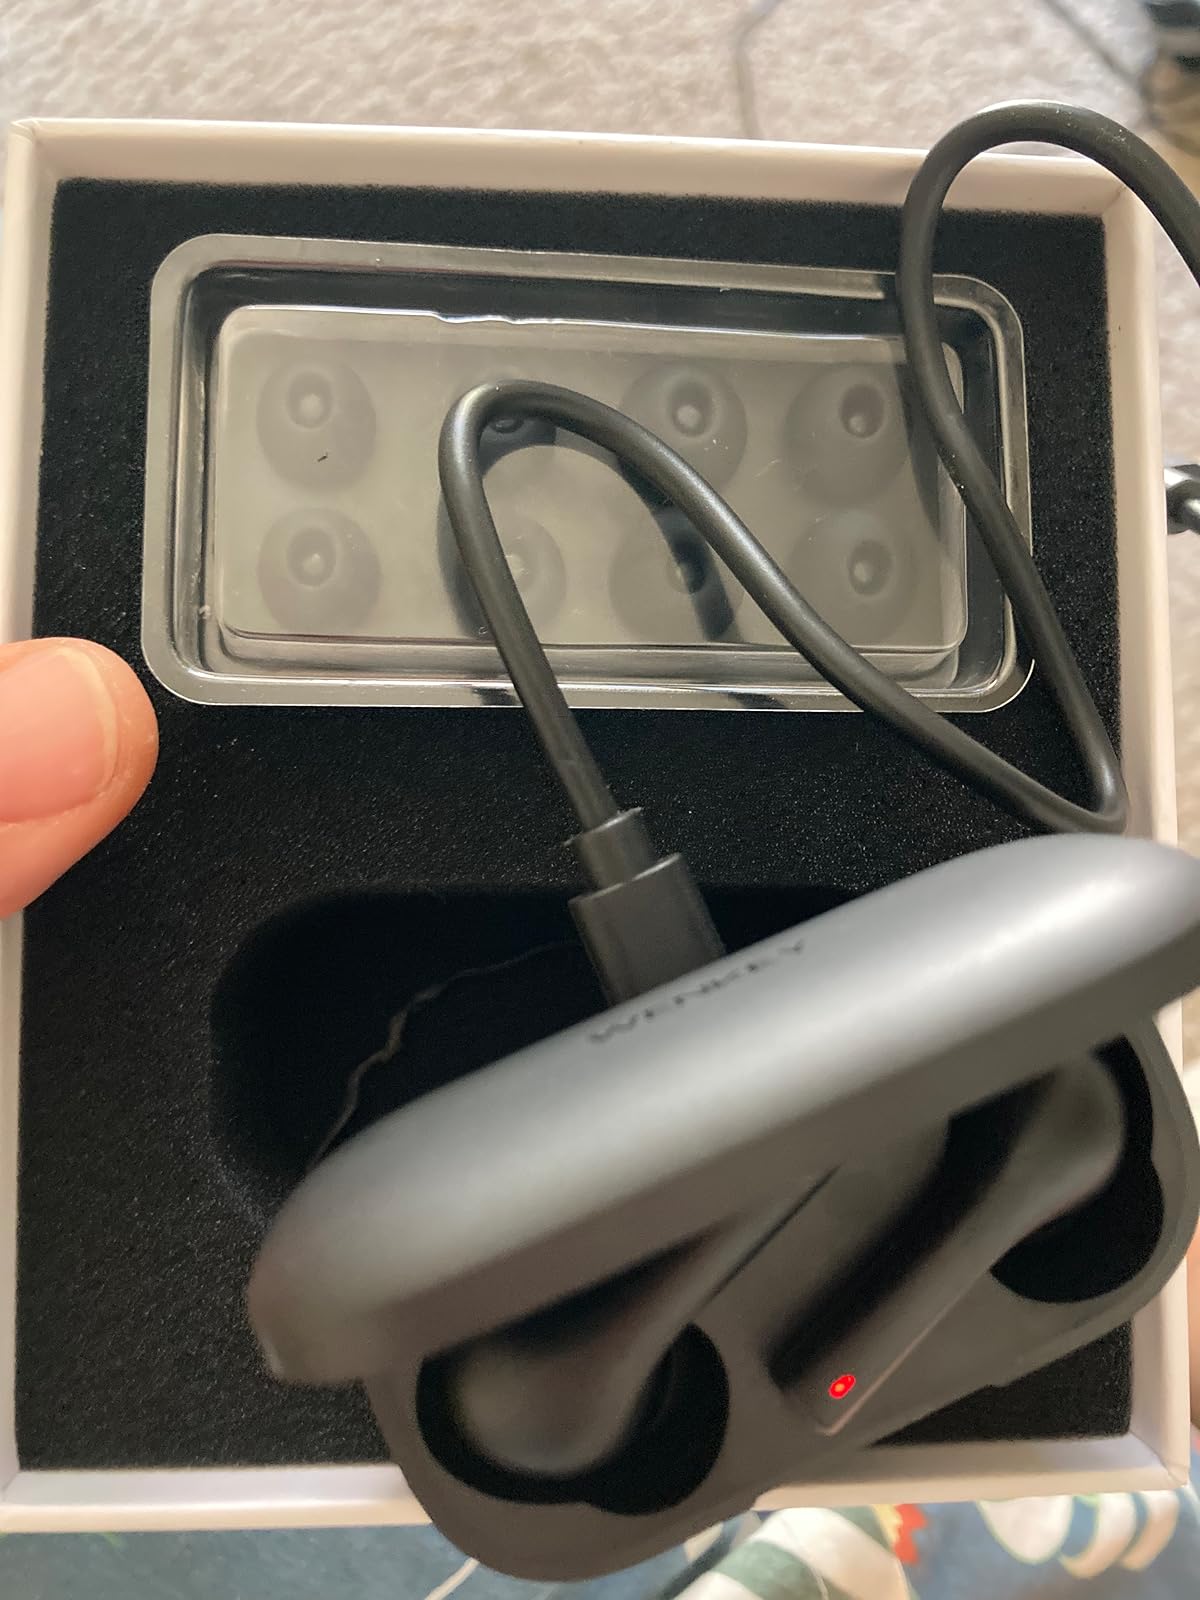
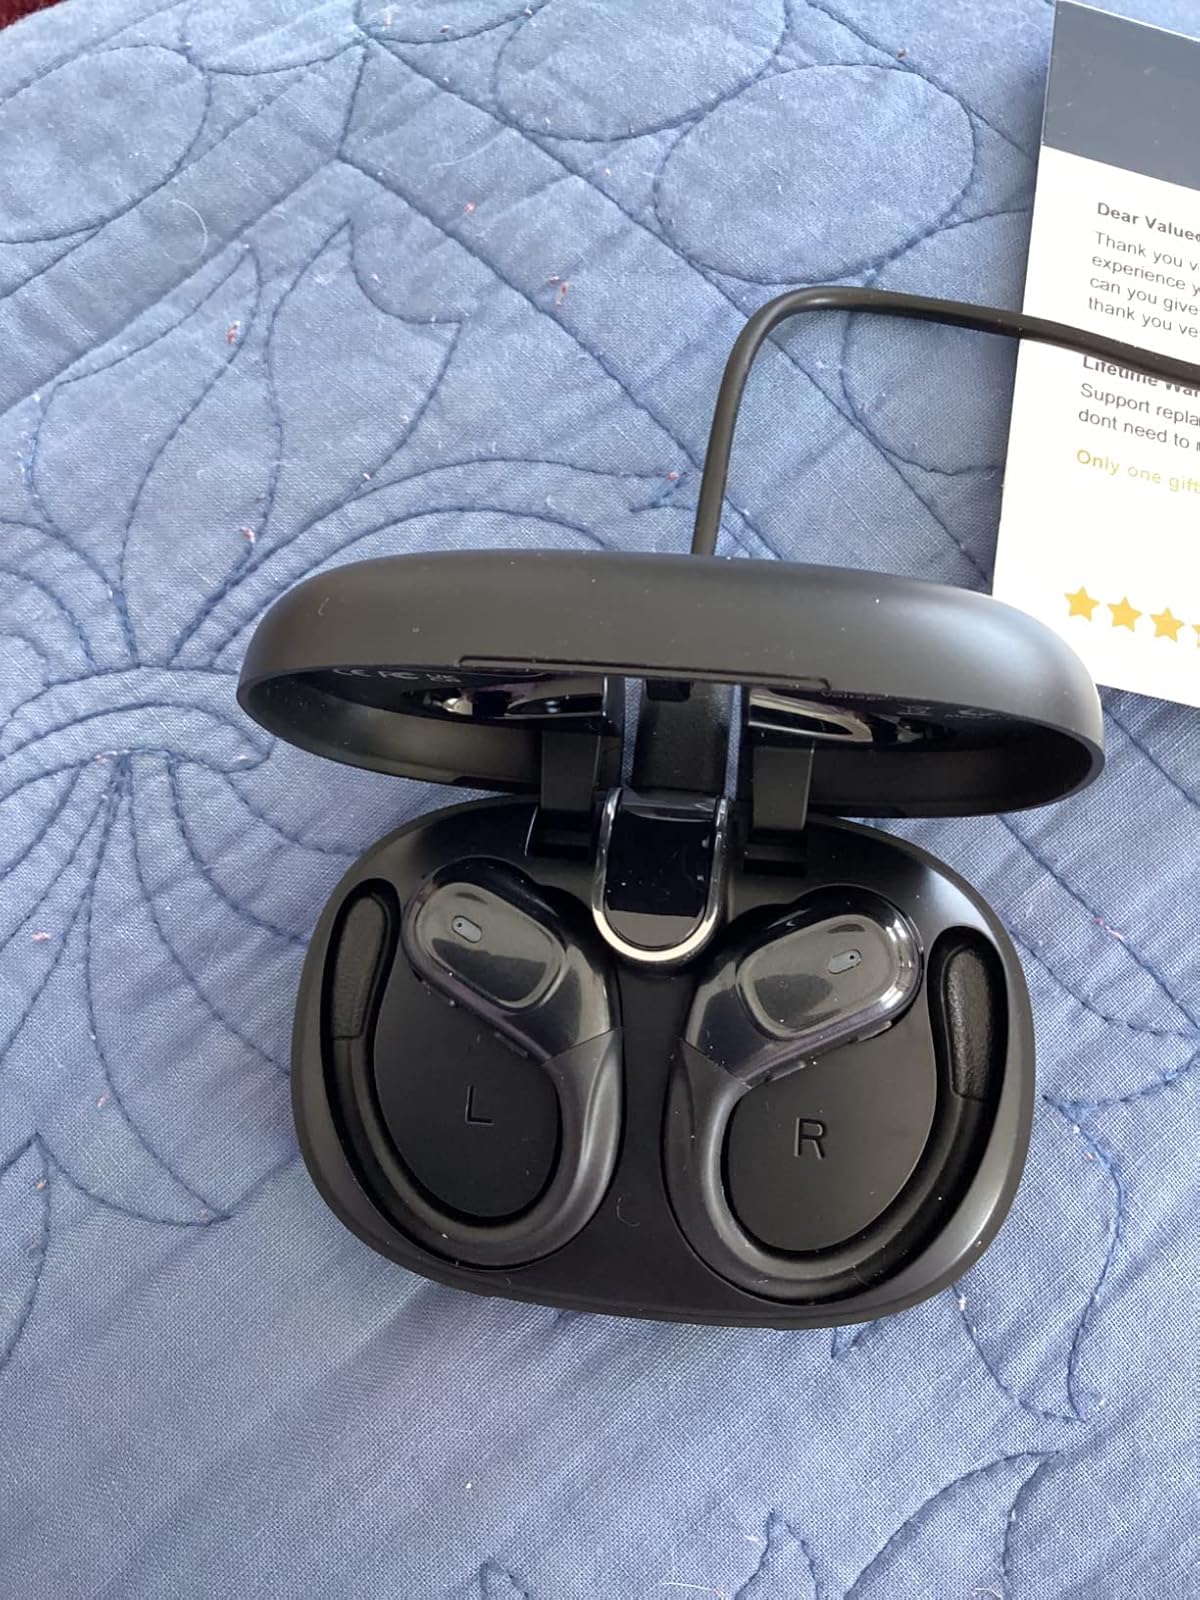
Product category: earbuds
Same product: no